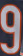
Number: 9